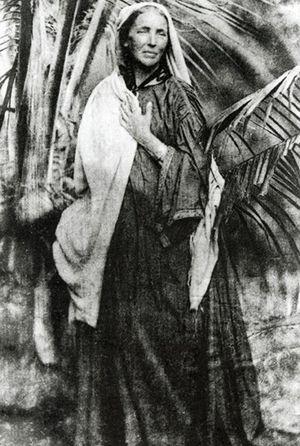
Marianne North est une naturaliste et une illustratrice botanique anglaise.